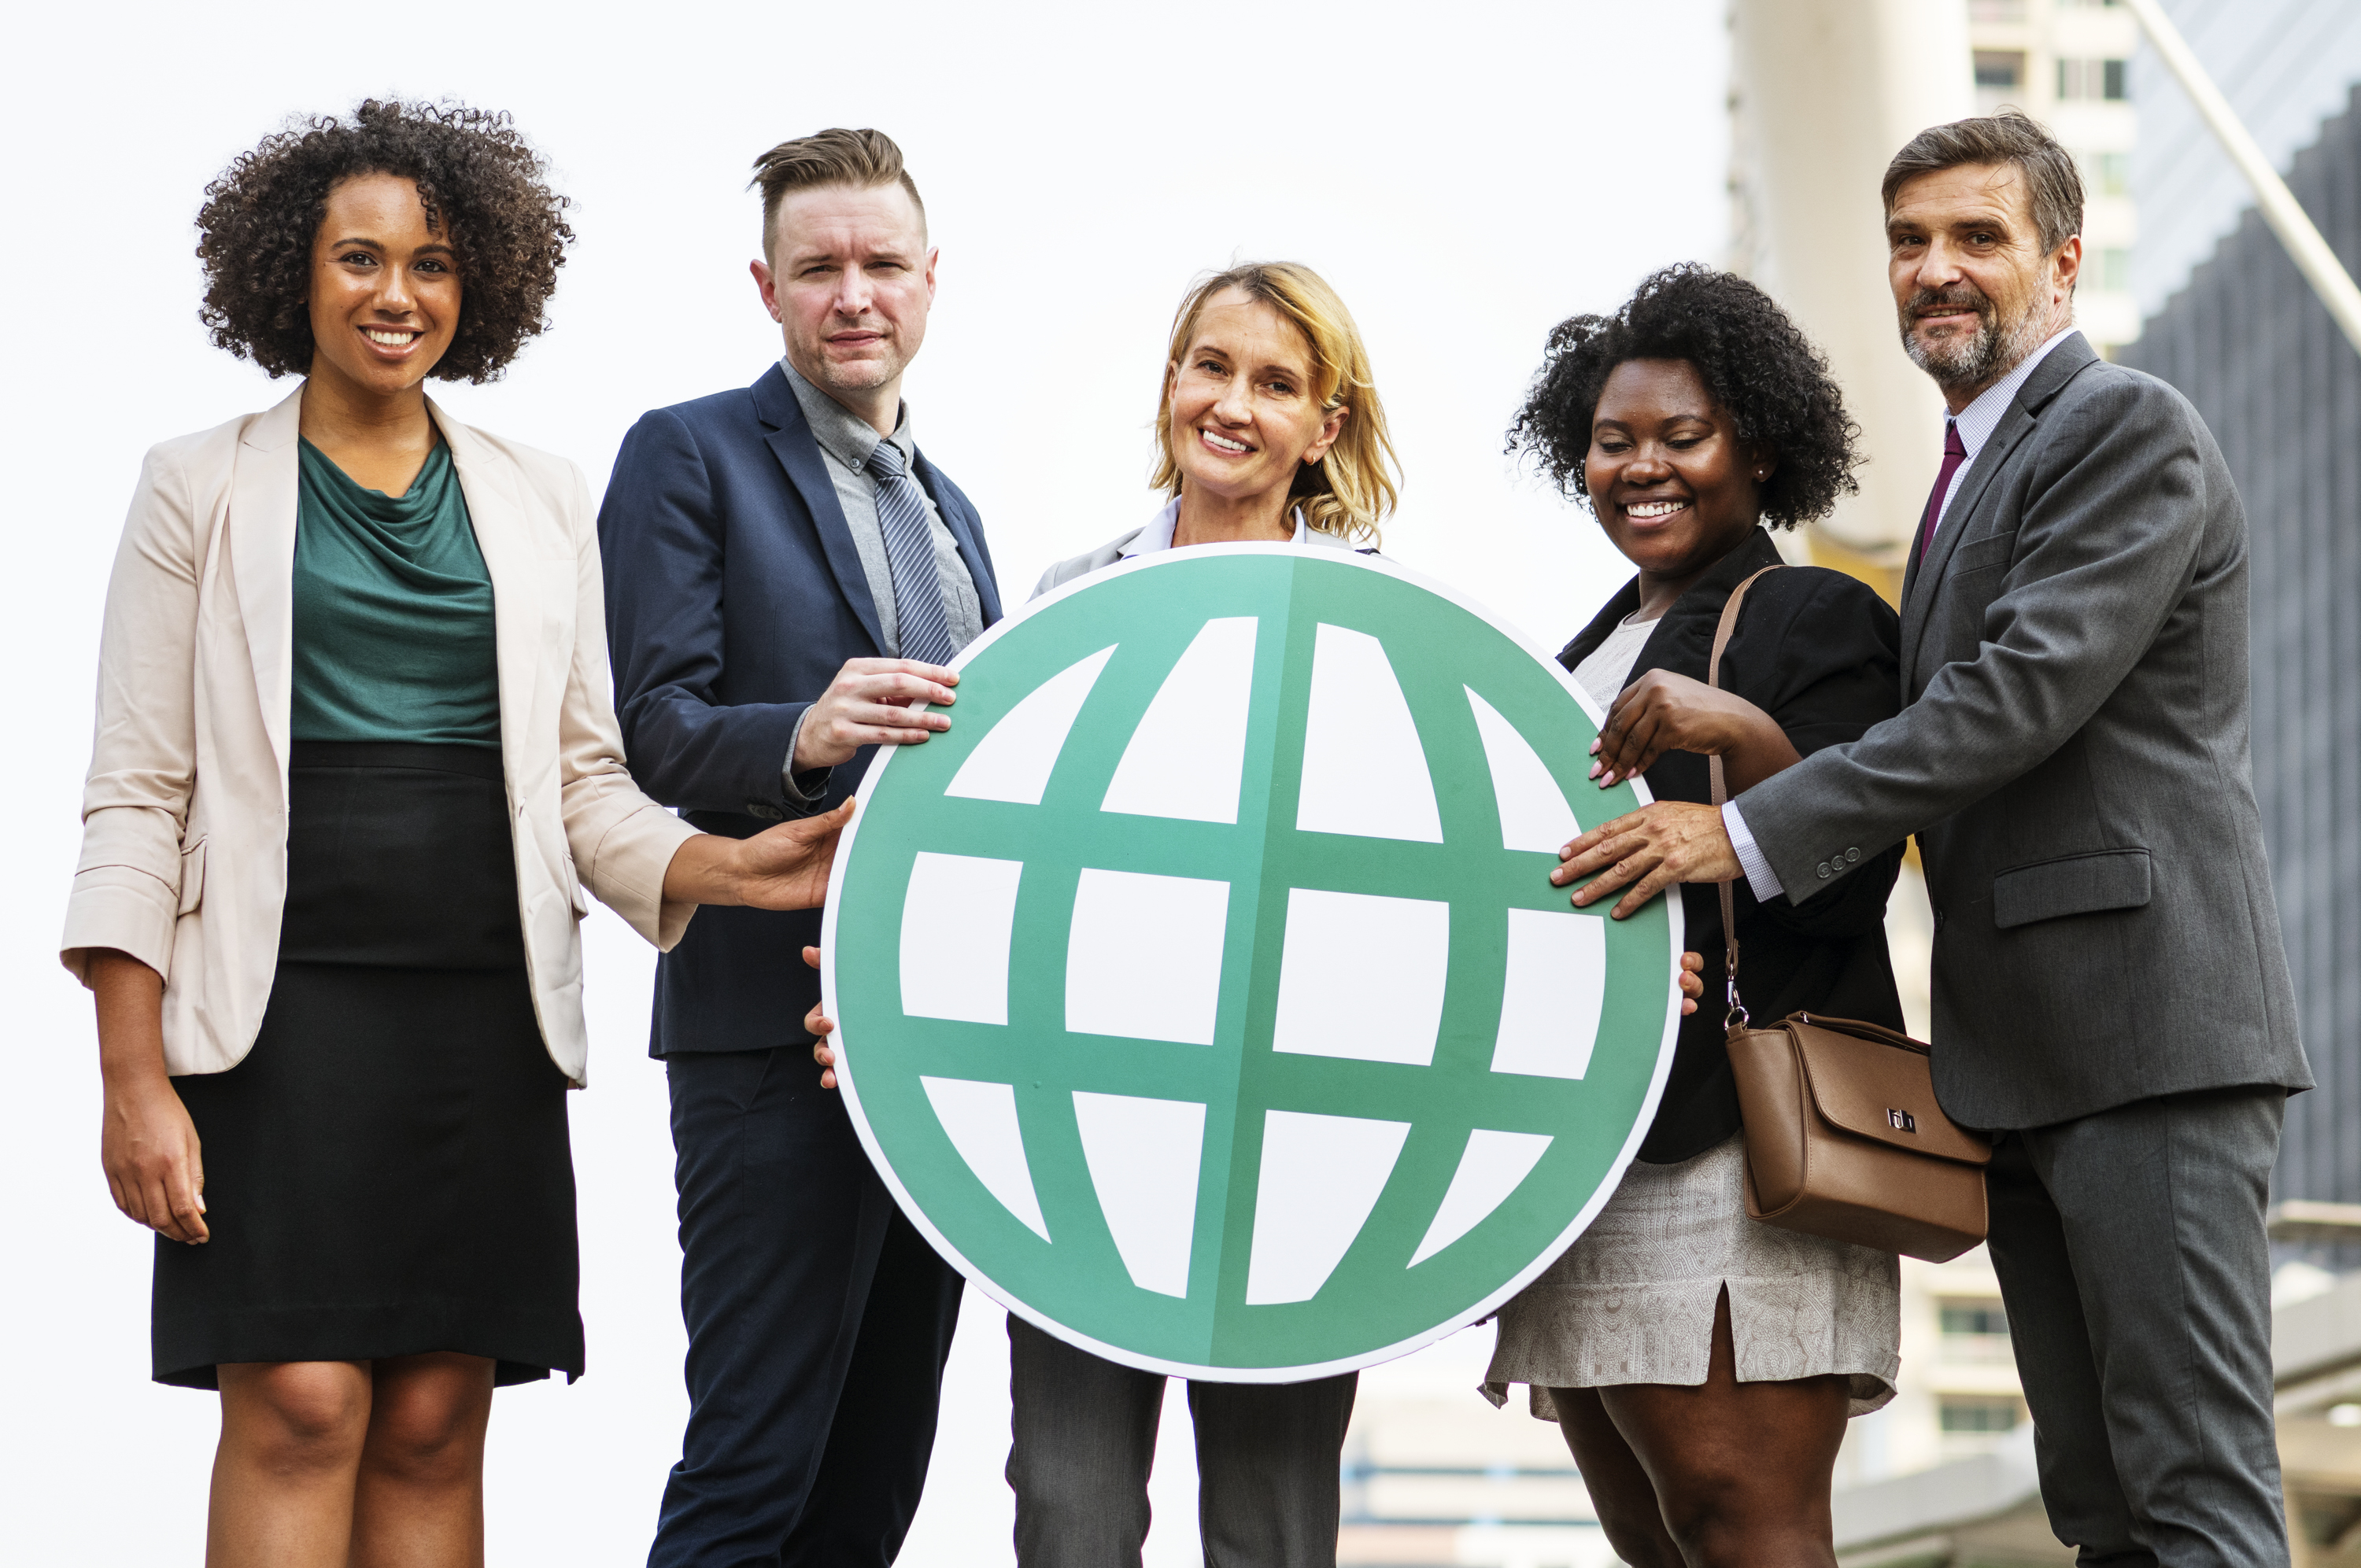
target, team, teamwork, together, travel, trip, vacation, westerner, white, woman, social group, suit, public relations, business, human behavior, professional, businessperson, communication, talent manager, collaboration, business executive, conversation, white collar worker, job, business consultant, management, fun